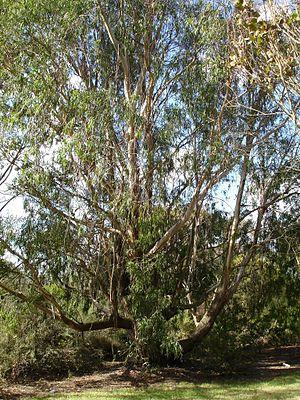
Eucalyptus elata, est une espèce d'eucalyptus de la famille des Myrtaceae. C'est un arbre de taille moyenne à grande à l'écorce rugueuse sur la partie inférieure du tronc, compacte, avec de longues et étroites fissures longitudinales, d'un gris foncé, se détachant en longs rubans, restant souvent adhérentes dans la couronne de l'arbre, pour laisser place à une écorce lisse, grise, blanchâtre ou crème.